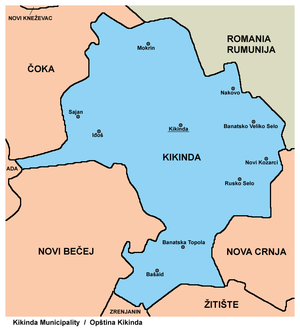
Kikinda est une ville et une municipalité de Serbie situées dans la province autonome de Voïvodine. Au recensement de 2011, elle comptait 37 676 habitants et la municipalité dont elle est le centre 59 329.